Blendo Games

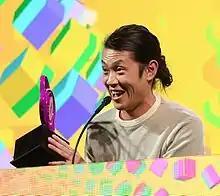
Brendon Chung at the 2017 Game Developers Choice Awards

Chung had done hobbyist programming, such as modding for games like "Quake 2" and "Half-Life", for about a decade before being hired as a designer at Pandemic Studios. While there, he worked on "" and "", although he continued to work on personal projects including an episodic "Citizen Abel" series that toyed with traditional mechanics of first-person shooters. Chung considered his first officially released game to be the espionage game "Gravity Bone" in 2008. In November 2009, Electronic Arts shut down Pandemic Studios and Chung began development on "Flotilla", a space combat game that takes cues from an abandoned personal project Chung had worked on previously. "Flotilla" was released in 2010.